Carlos Montezuma

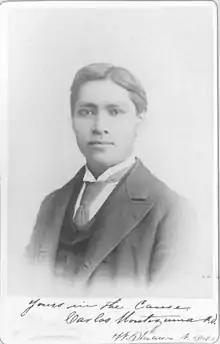
Montezuma during his career as Native American rights activist

Carlos Montezuma or Wassaja (c. 1866 – January 31, 1923) was a Yavapai-Apache Native American, activist and founding member of the Society of American Indians. His birth name, Wassaja, means "Signaling" or "Beckoning" in his native tongue. Wassaja was kidnapped by Pima raiders along with other children to be sold or bartered. In 1871, Wassaja was then purchased by Italian photographer Carlo Gentile in Adamsville for thirty silver dollars at the age of 5 or 6 years old. Gentile renamed him "Carlos Montezuma". Montezuma was the first Native American student at the University of Illinois and Northwestern University, and only the second Native American ever to earn a medical degree in an American University after Susan La Flesche Picotte. Wassaja was the first Native American male to receive a medical degree. Until his death Wassaja fought to support the rights of his Yavapai people and other Native Americans.